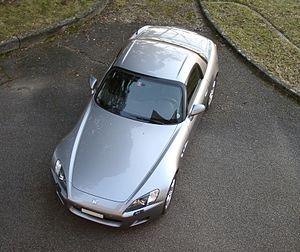
La Honda S2000 est un cabriolet biplace à moteur avant et roues arrière motrices du constructeur automobile japonais Honda.